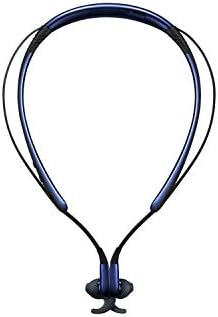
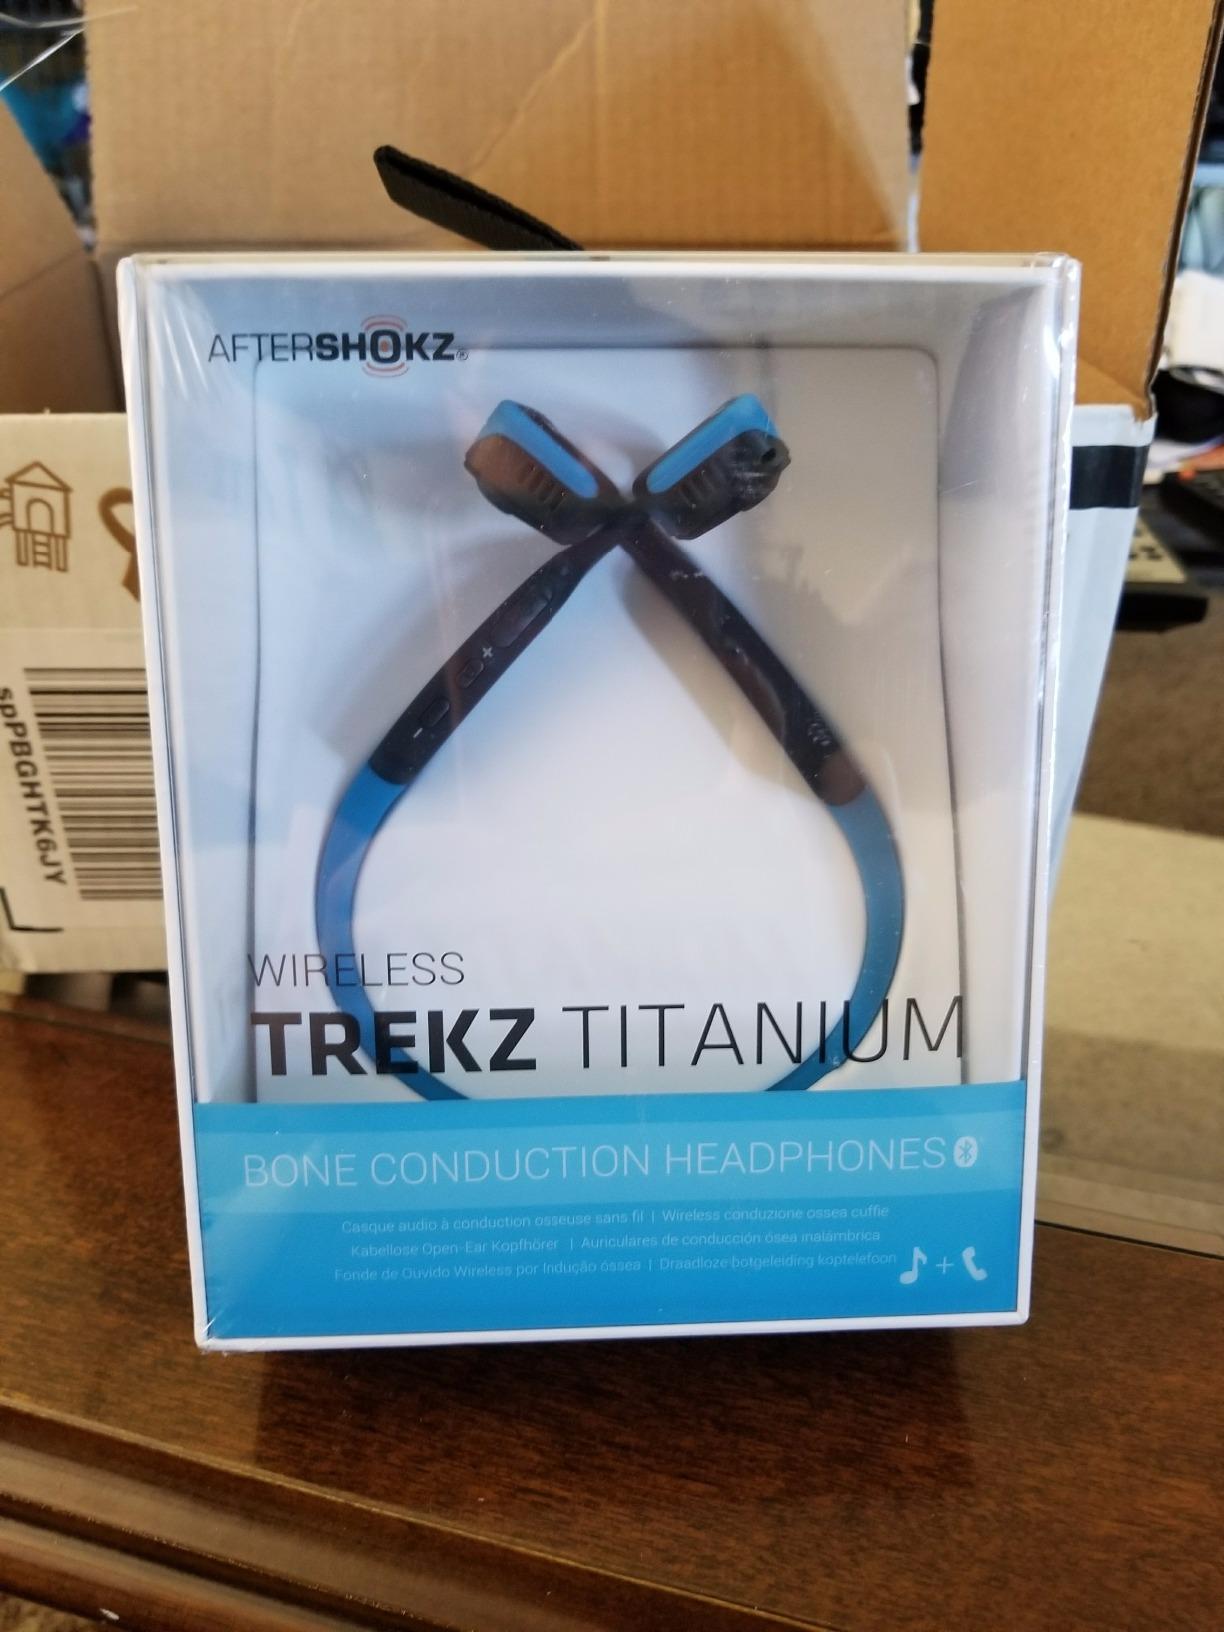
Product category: headphones
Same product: no